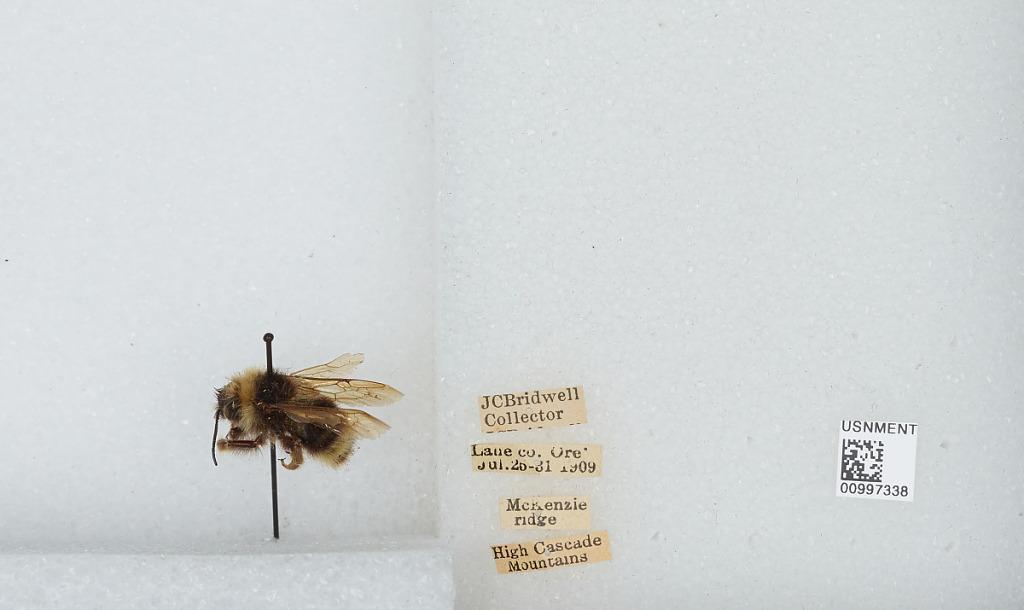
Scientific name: Bombus (Fervidobombus) fervidus fervidus (Fabricius)
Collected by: J. Bridwell
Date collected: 1909-7-25
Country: United States
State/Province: Oregon
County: Lane
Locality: McKenzie Ridge, High Cascade Mountains
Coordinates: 44.2597, -121.81